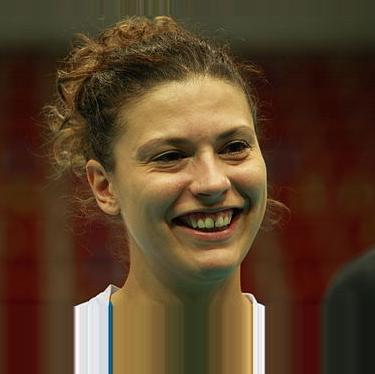
Age: 30